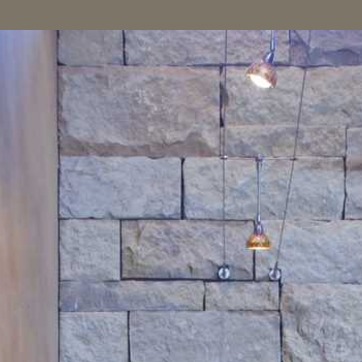
Material: stone